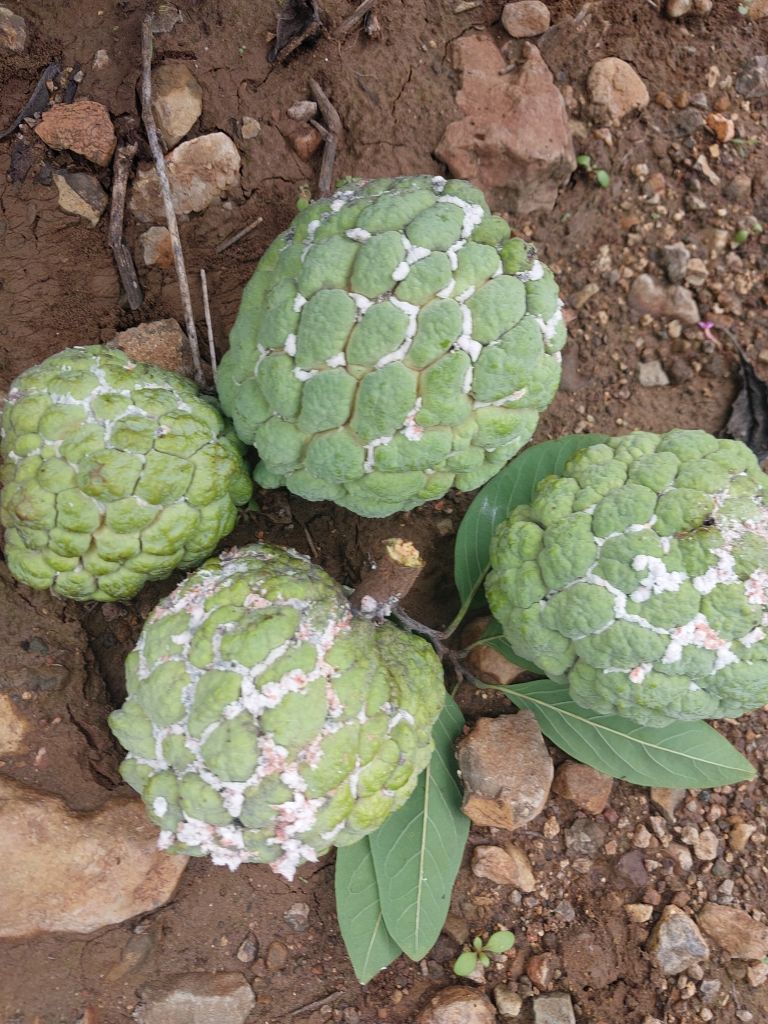
Disease label: Mealy Bug